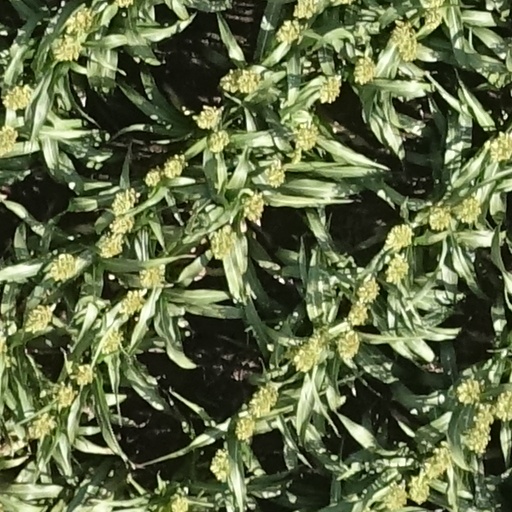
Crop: sorghum